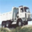
Label: truck